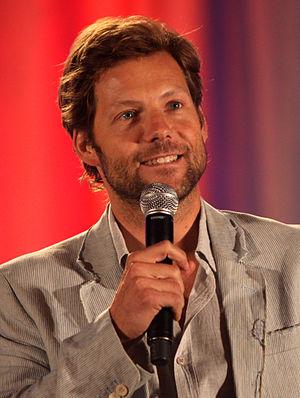
Jamie Bamber est un acteur britannique, né le 3 avril 1973 à Hammersmith. Il est connu pour son rôle de Lee « Apollo » Adama dans la série télévisée Battlestar Galactica.